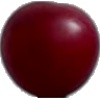
Label: Cherry Wax Red 1